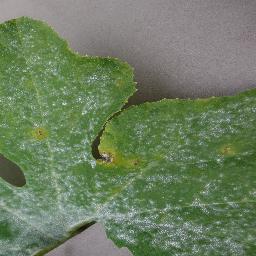
Label: Squash___Powdery_mildew